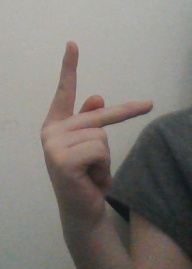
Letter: dha